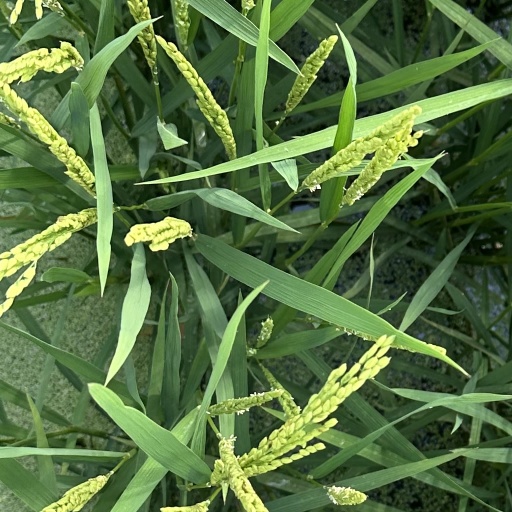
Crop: rice